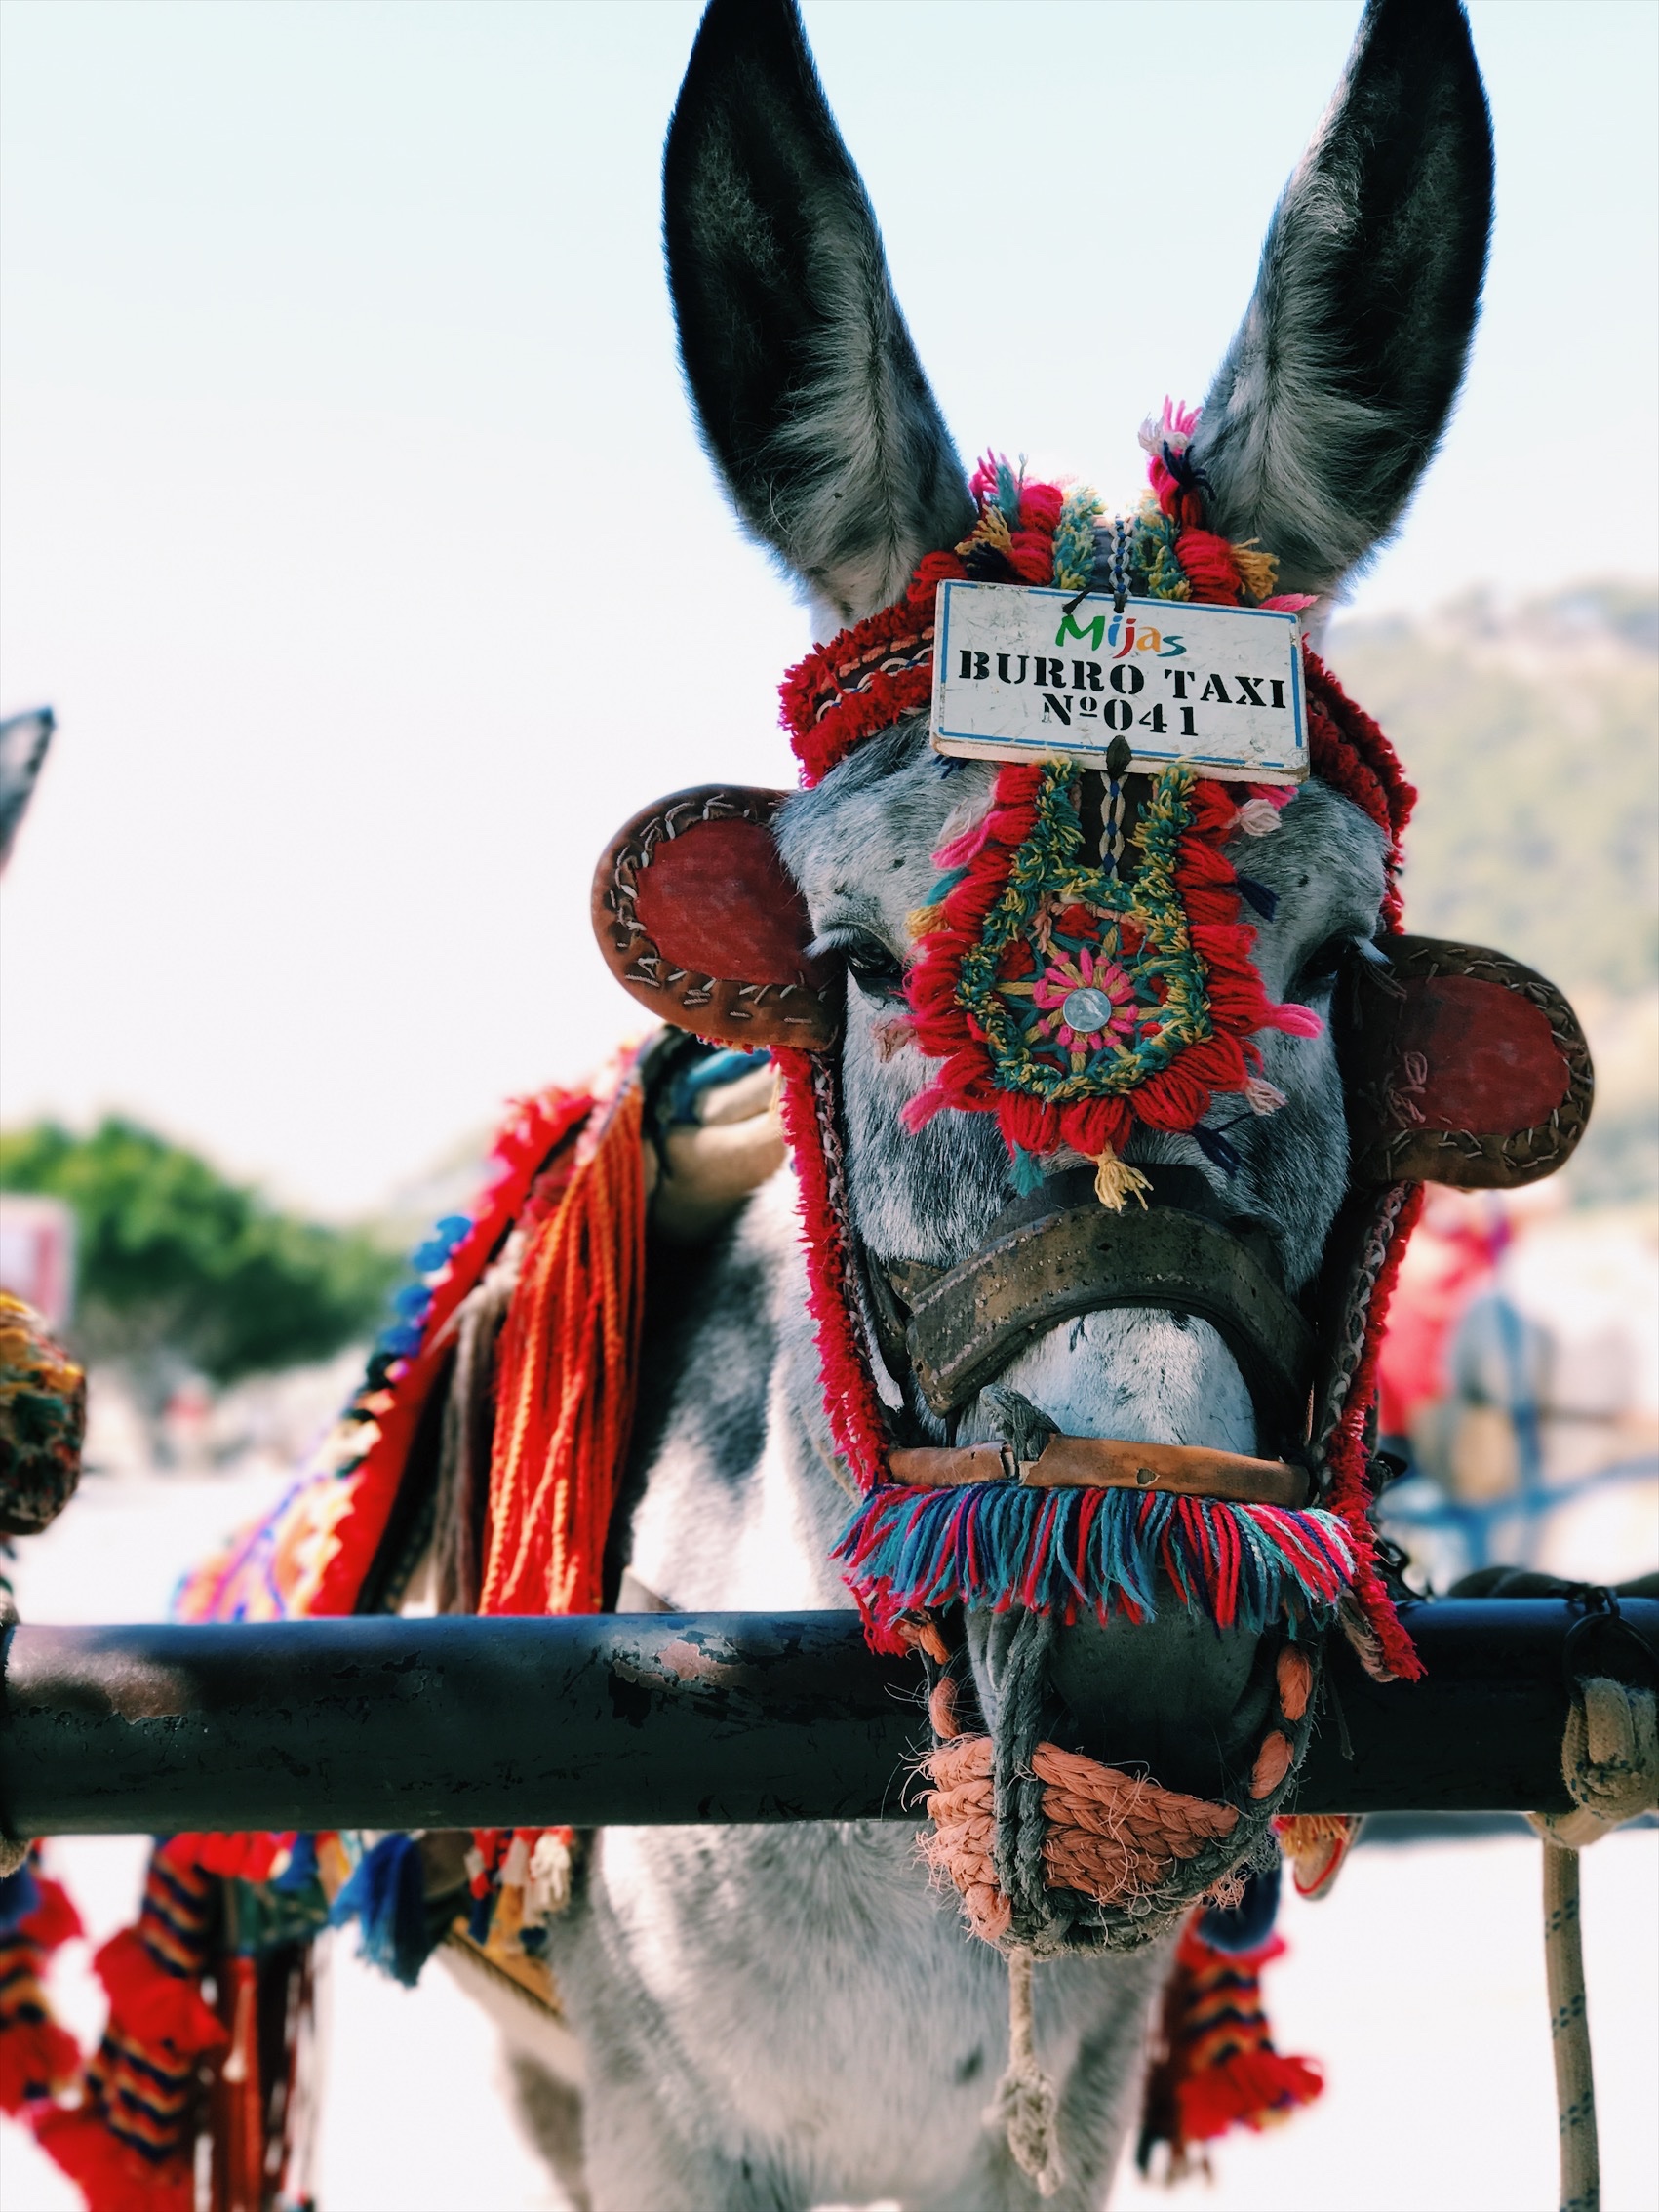
carnival, festival, costume, horse like mammal